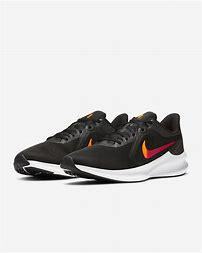
Brand: Nike
Model: Downshifter 10